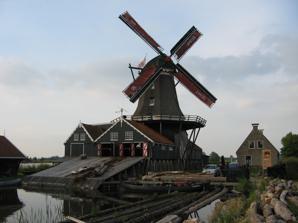
Building: De Rat, IJlst
Country: Netherlands
Year built: 1828
De Rat, IJlst De Rat, June 2011, 300 years old Origin Mill name De Rat Mill location Sneekerpad 16, 8651 NE, IJlst Coordinates 53°00′46″N 5°37′37″E / 53.01278°N 5.62694°E / 53.01278; 5.62694 Operator(s) Stichting Houtzaagmolen De Rat Year built 1828 Information Purpose Sawmill , formerly also a Corn mill Type Smock mill Storeys Two-storey smock Base storeys Three-storey base Smock sides Eight sides No. of sails Four sails Type of sails Common sails , leading edges on the Fok system Windshaft Cast iron Winding Tailpole and winch Auxiliary power Electric motor Type of saw Vertical frame saws De Rat, June 2021 De Rat (English: The Rat ) is a smock mill in IJlst , Friesland , Netherlands , which was originally built in the seventeenth century at Zaanstreek , North Holland . In 1828 it was moved to IJlst, where it worked using wind power until 1920 and then by electric motor until 1950. The mill was bought by the town of IJlst in 1956 and restored in the mid-1960s. Further restoration in the mid-1970s returned the mill to full working order. De Rat is working for trade and is used as a training mill. The mill is listed as a Rijksmonument (No. 39880). History De Rat was originally built in the seventeenth century in the Zaanstreek area of North Holland . It was known there as De Walrot (English: The Water Rat ) which was generally shortened to De Rot . Earlier it was thought the mill was in existence in 1683 but archival research, dendrochronology and an inscription in an old beam show the mill was actually built in 1711. Following the Napoleonic Wars , the mill fell out of use. At the same time, agriculture in Friesland was enjoying a boom, with many farms being built or having their old buildings replaced, creating a demand for sawn timber . In 1828, De Watterrot was bought at auction by William Ringnalda and Hessel Aten Vellinga. It was dismantled and shipped across the Zuiderzee to IJlst, where it was named De Rat . In 1852, the mill was in the joint ownership of Jan Janszoon Ringnalda and his wife Boukje Hessels; and Gerben Ringnalda and his wife Johanna Hartgerink. In 1854, the firm of H A Ringnalda & Co was formed. The Leeuwarden Courant reported that the mill was also a flour mill at this time. In 1859, the mill was purchased by Walle Melisz Oppendijk, who was related to the Ringnalda family via William Ringnalda's marriage to Richtje Oppendijk. This year saw the last mention of the mill also being a corn mill. By 1868, it had reverted to being solely a saw mill. Oppendijk now owned two sawmills. The other mill was burnt down in 1873 and rebuilt as a steam powered sawmill in 1874. In the second half of the 19th Century, De Rat was known for the high quality of timber produced. In 1918, a 30 horsepower (22 kW) electric motor was installed. The cap, sails and stage were removed in 1920, and the mill was then worked entirely by electricity. The mill closed in 1950. On 5 December 1955, then-owners NV Houthandel asked for permission to demolish the mill. In April 1956 it was reported that the mill was not in bad condition. It was recommended that permission to demolish it be refused and that the town of IJlst take over the mill. On 17 September 1956, De Rat was purchased by the town for ƒ3,000 . In 1966, the mill was restored by millwright J D Medendorp of Zuidlaren , Drenthe . The cap and brake wheel came from a drainage mill at Scheemderzwaag , Groningen , which had been demolished in 1959. The windshaft came from the Monnikenmolen , Sint Jansklooster , Overijssel . The mill was used to house a pottery and afterwards was used by a sailing school. Between 1976 and 1980, the mill was restored to working order. The work was done by millwrights Tacona BV of Stiens . The fully restored mill was officially reopened on 27 May 1978. Further restoration work was carried out in 1987 and 1996. In 2005, a new cap was made for the mill, replacing the one fitted in 1966 and replicating the original cap in appearance. The new cap was fitted on 19 April 2005. Ownership of the mill now lies with the Gemeente Wymbritseradiel , while the mill is operated by Stichting Houtzaagmolen De Rat (English: Wood saw mill De Rat Society ). The mill is used as a training mill by the Gild Fryske Mounders (English: Frisian Millers' Guild ). Description For an explanation of the various items of machinery, see Mill machinery . De Rat is what the Dutch describe as a "stellingmolen" . It is a three-storey smock mill on a three-storey base. The stage is at second-floor level, 7.60 metres (24 ft 11 in) above ground level. The smock and cap are thatched . The mill is winded by tailpole and winch. The sails are Common sails, fitted with leading edges on the Fok System. They have a span of 21.48 metres (70 ft 6 in). The sails are carried on a cast-iron windshaft , which was cast by Zallinda of Zwolle , Overijssel. The windshaft also carries the brake wheel , which has 59 cogs. This drives the wallower (29 cogs) at  the top of the upright shaft . At the bottom of the upright shaft , a crown wheel with 43 cogs drives a crankshaft via a gear with 40 cogs. The crankshaft converts the circular motion into the reciprocal motion for three vertical frame saws. The mill can handle logs up to 27.60 metres (90 ft 7 in) long. Sawyers Zaanstreek Cornelis Gijs (1683- ) Jan Janszoon Koningh ( -1707) Jan IJsbrandsz Koningh (1707–27) Koningh family IJsbrand Koningh ( -1805) Jacob Schippers (1810- ) IJlst William Hotzes Ringnalda (1828- ) Jan Janszoon te Velde (1852–54) Gerben Ringnalda (1952–54) H A Ringnalda & Co (1854–91) Wed. W.J. Oppedijk (1891- ) NV Houthandel ( -1950) References for above:- Public access De Rat is open to the public on Saturdays between 09:00 and 17:00. From May to September, the mill is also open on Wednesday, Thursday and Friday from 12:00 to 17:00. References Wikimedia Commons has media related to De Rat, IJlst .